Henrique da Fonseca de Sousa Prego

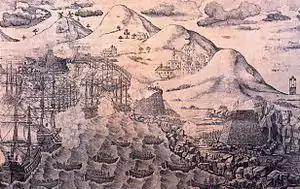
Batalha da Praia da Vitória (11 August 1829)

The defeat of Miguelist forces at the Battle of Praia on 11 August 1829, resulted in the defeat the Miguelist party in the Azores. Sousa Prego and Rosa Coelho were accused of a lack of zeal and firmness in preparing the landing and executing the operation. Shortly after, Miguelist forces were obliged to disperse their forces between the other islands, with a considerable part of the squadron returning to Lisbon. Little by little, the Absolutists began to lose control over the remaining islands to liberal forces. Finally, at the Battle of Ladeira da Velha on the island of São Miguel, Sousa Prego's forces were defeated. Practically without resistance, the island was conquered in August of that same year. Sousa Prego had to take refuge in the house of the English Consul and flee to Lisbon. On 19 September 1831 he obtained royal authorization to justify the defeats suffered and his conduct before a Council of War. The council was formed with great difficulty, never having deliberated on the case. Meanwhile, the admiral saw his pay reduced by half and was publicly blamed for the defeat suffered and the serious consequences of the Miguelist cause. Once the liberal victory was complete, Sousa Prego was dismissed by the decree of 5 September 1833. However, under the terms of the letter date 24 August 1840, he was subsequently reinstated as a Vice-Admiral, but separated from the permanent staff of the Navy.